My Pillow

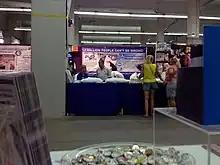
My Pillow booth at the Minnesota State Fair in 2014.

My Pillow was founded by Mike Lindell of Minnesota. To help fund the development of the pillow, Lindell sold four bars he owned in Carver County, Minnesota, and mortgaged his house. At first, Lindell hand-sewed the pillows himself and handled all the sales and distribution with help from his family.